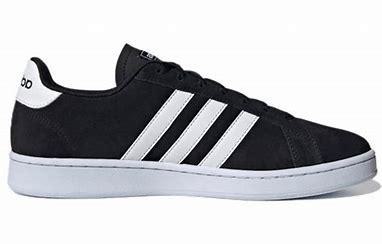
Brand: adidas
Model: NEO Grand Court Skate